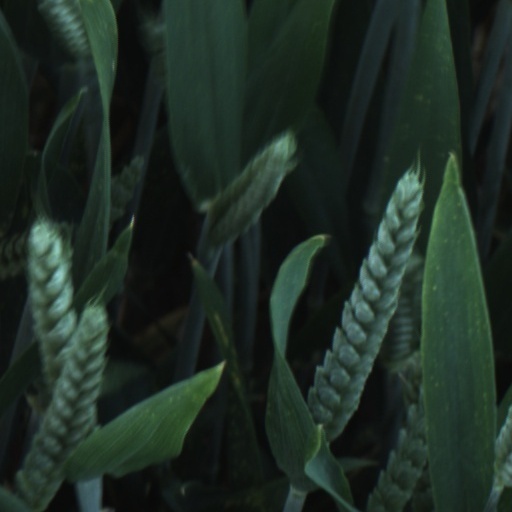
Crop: wheat